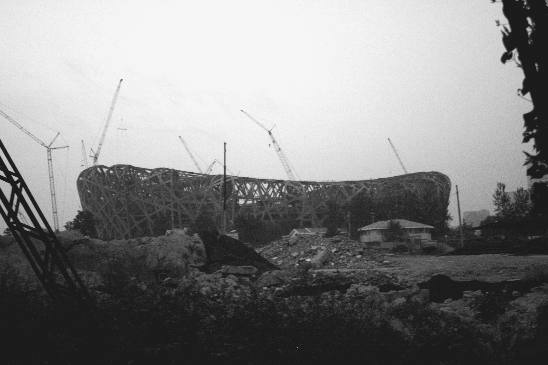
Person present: No